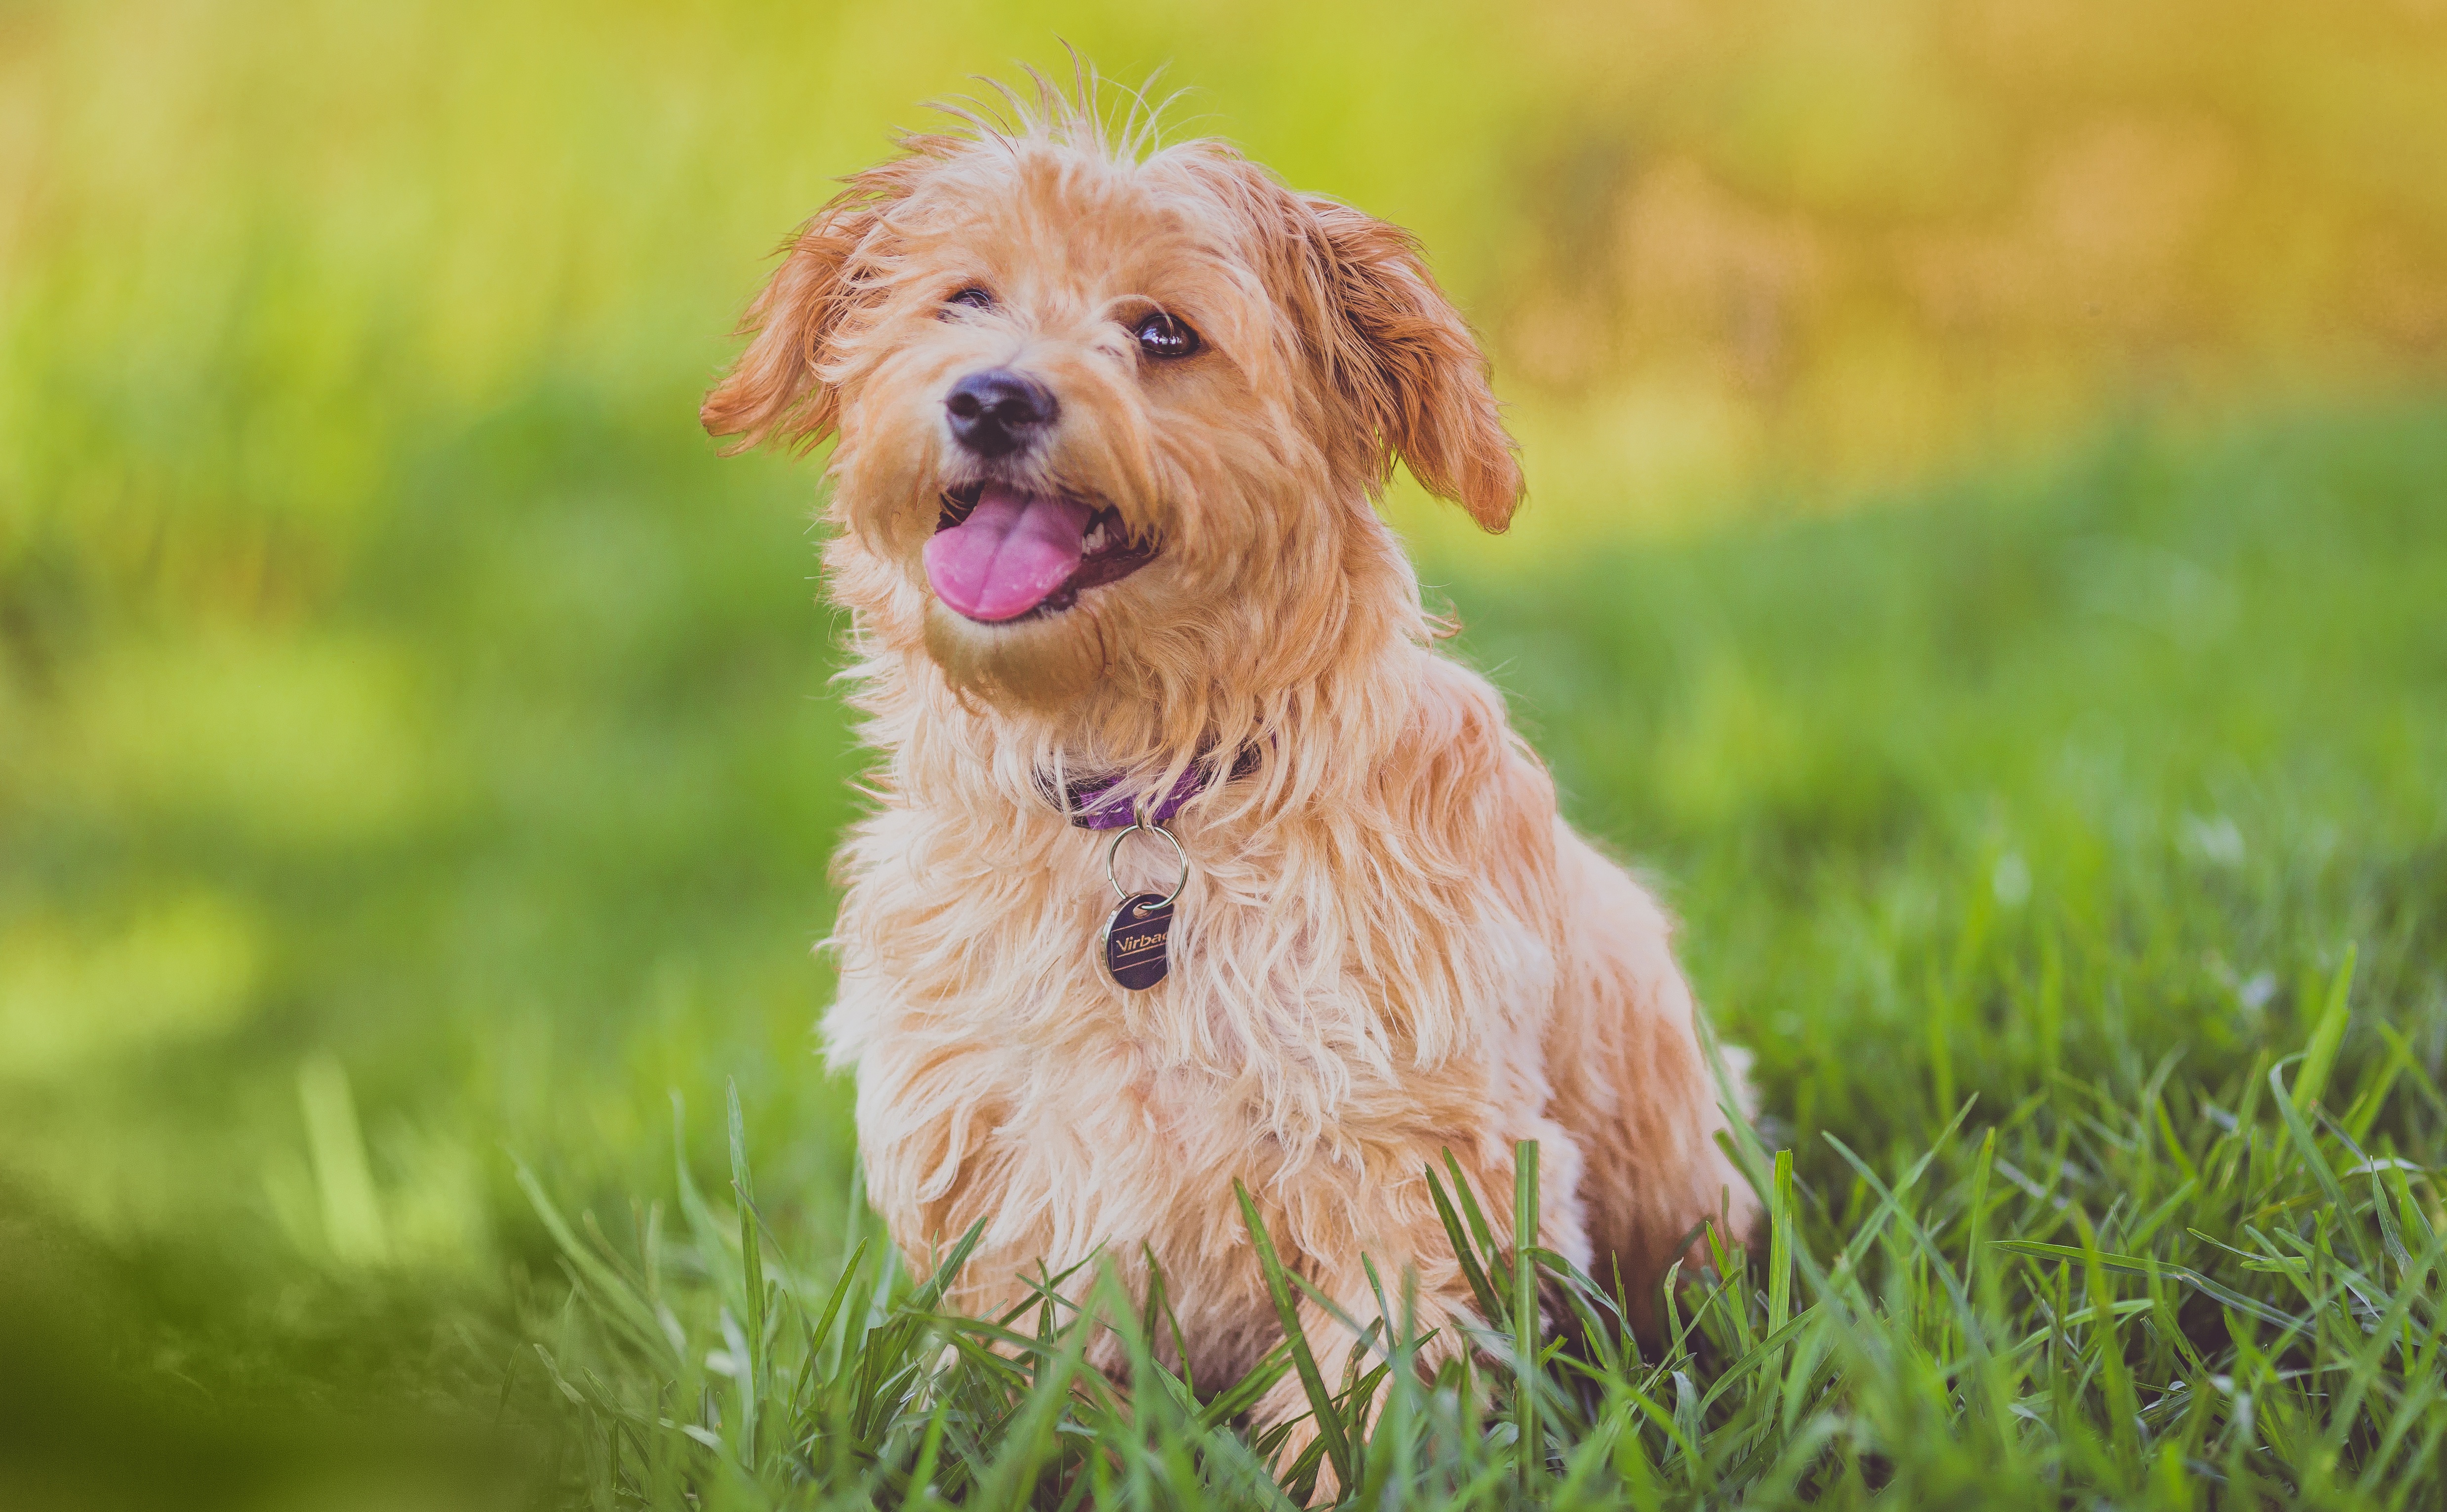
grass, puppy, dog, mammal, vertebrate, dog breed, cavapoo, goldendoodle, cockapoo, dog like mammal, carnivoran, australian terrier, schnoodle, glen of imaal terrier, dog crossbreeds, norfolk terrier, poodle crossbreed